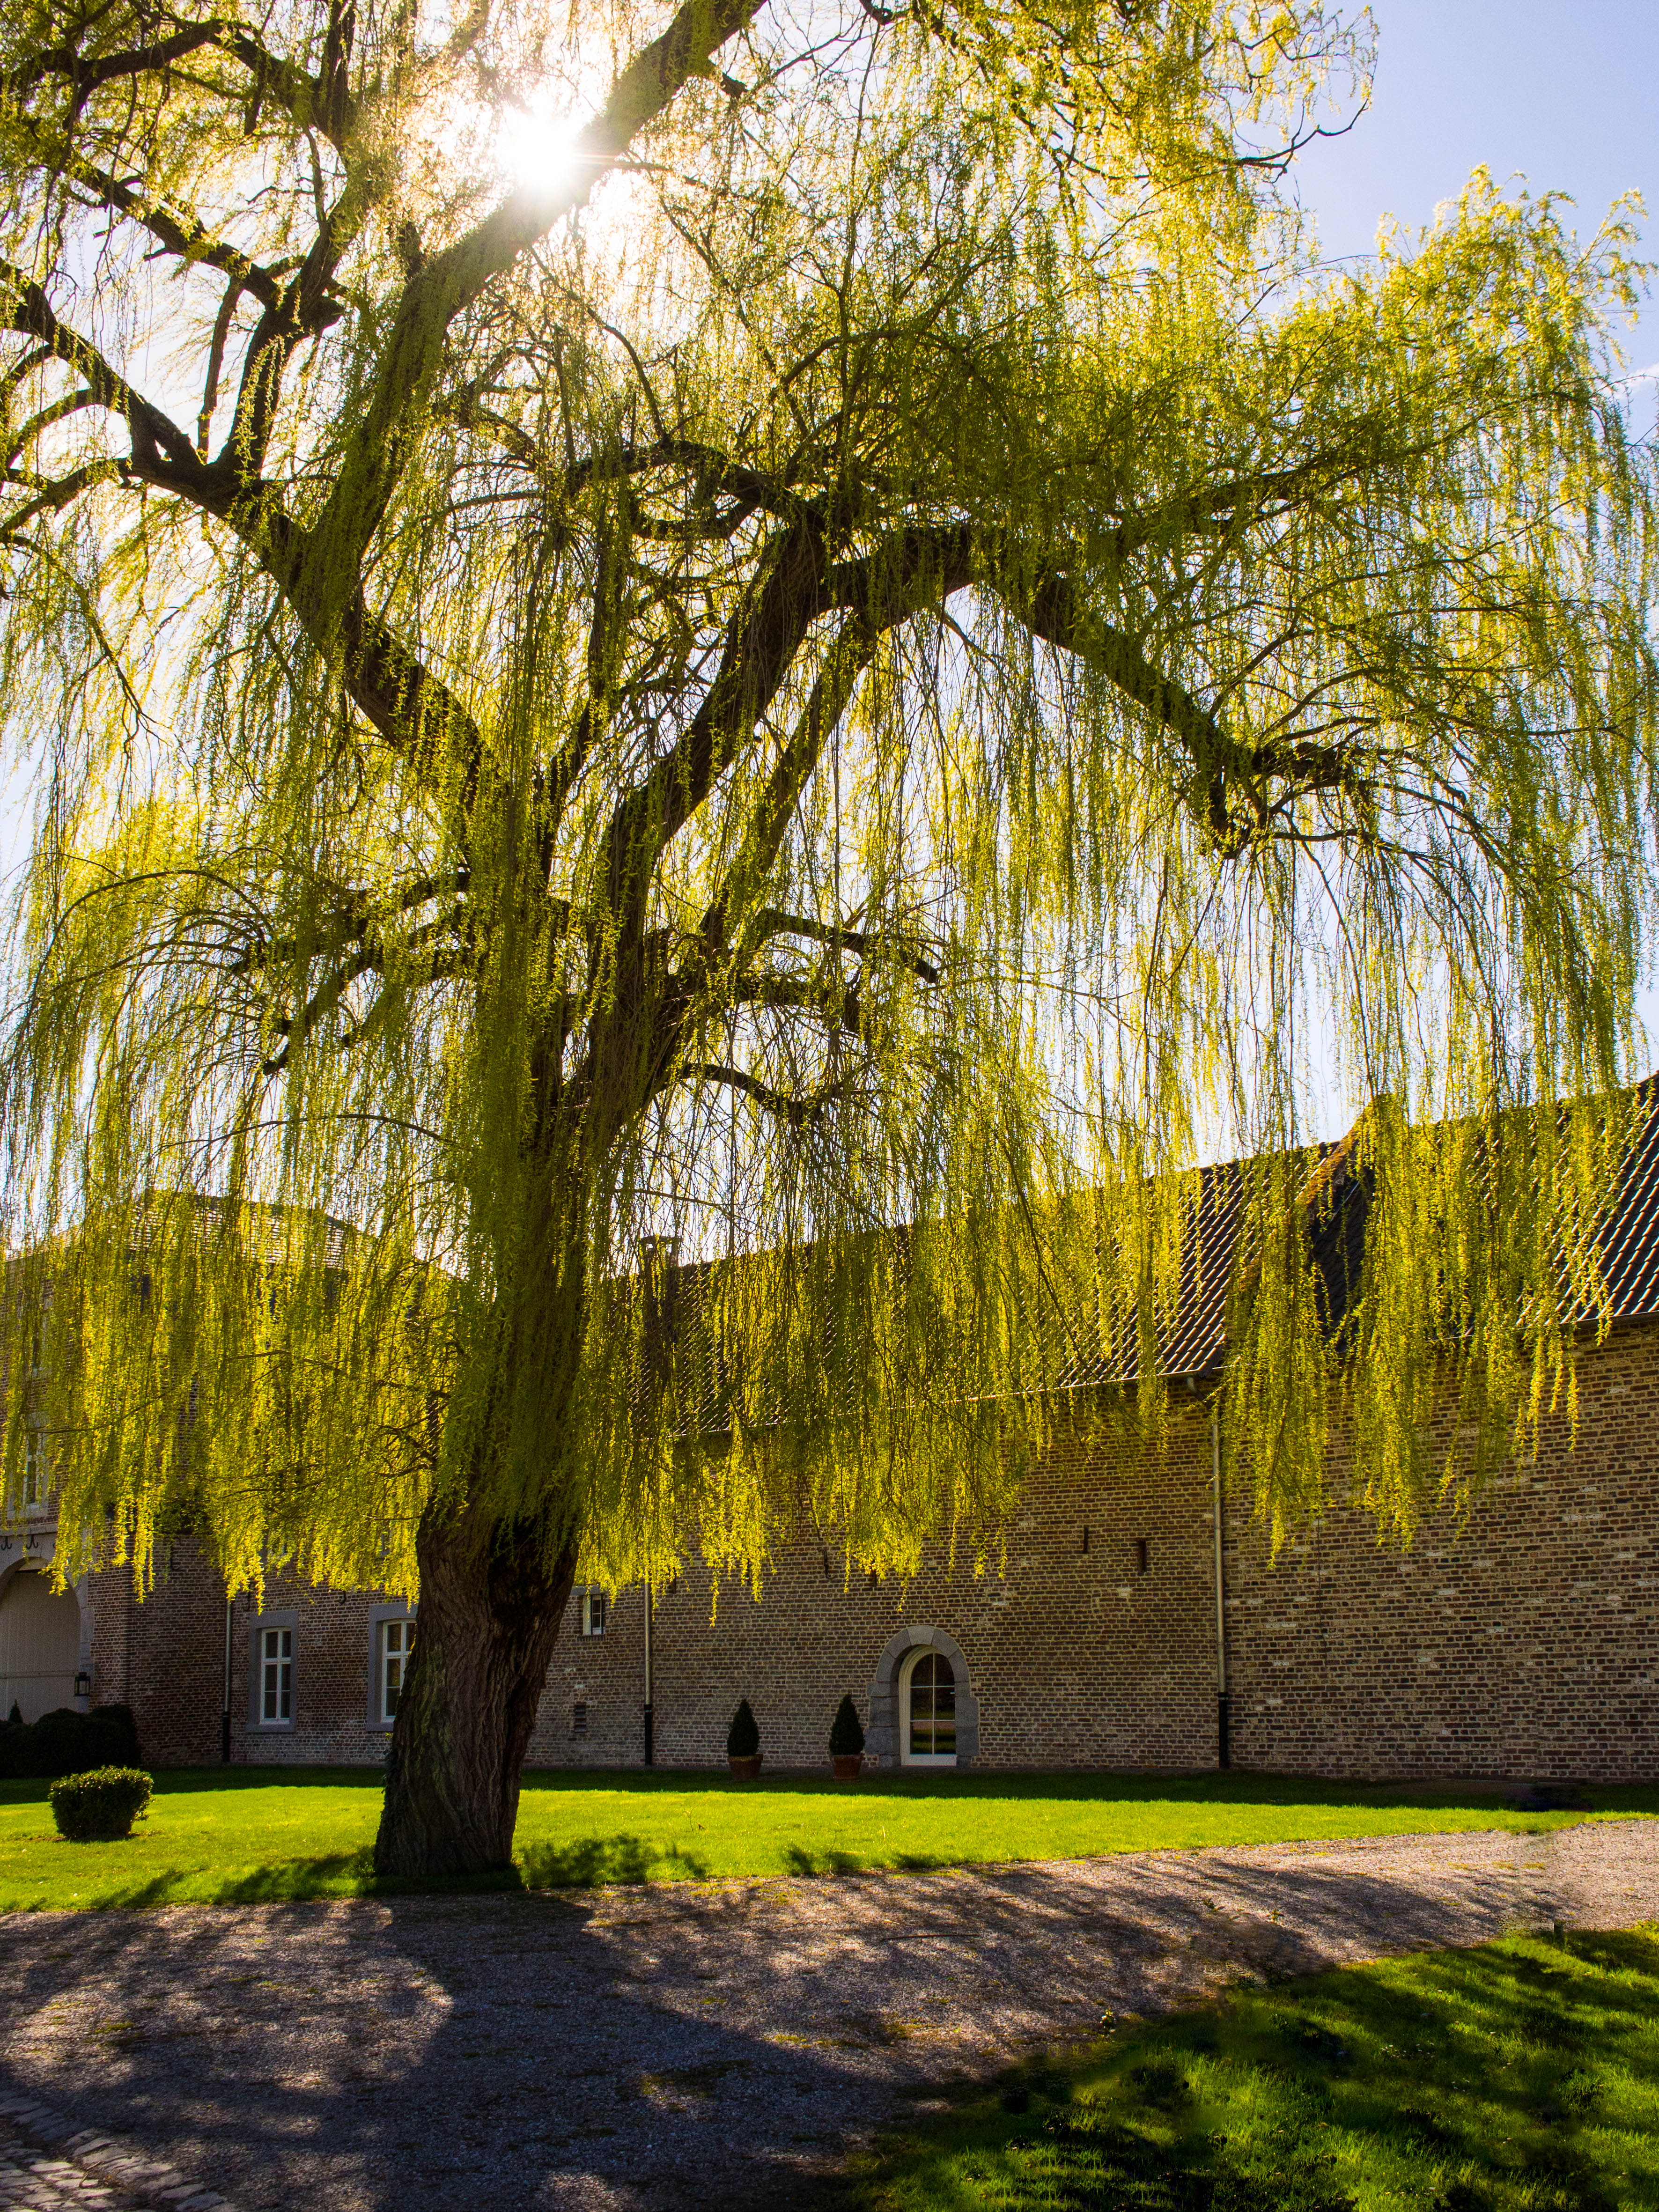
landscape, tree, nature, grass, branch, light, plant, sunlight, leaf, flower, explore, spring, green, autumn, botany, season, belgium, willow, deciduous, floweringtree, woodland, weeping, salix, borgloon, gotem, rural area, salixbabylonica, fonteinhof, woody plant